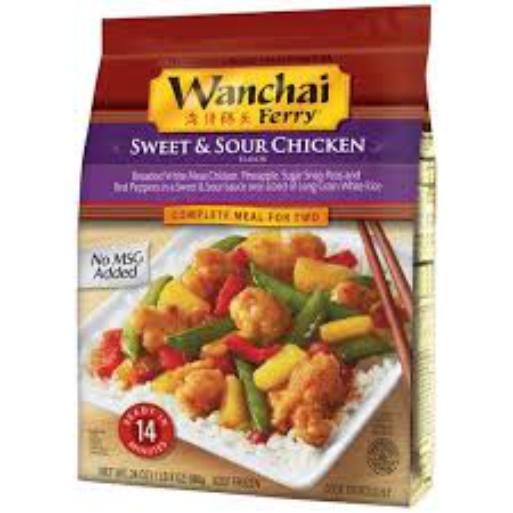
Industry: Food